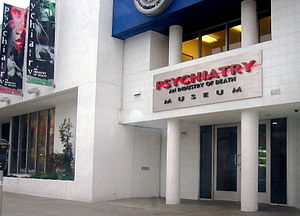
Medborgernes Menneskerettighedskommission / MMKs museum og filmen "Psykiatri: Dødens industri"
Museet "Psychiatry: An Industry of Death Museum" i Hollywood.
Medborgernes Menneskerettighedskommission er en international non-profit organisation, der blev stiftet af scientologi kirken og psykiateren Thomas Szasz i 1969 for at undersøge og afdække de påståede krænkelser af menneskerettighederne begået af psykiatere. MMK har i dag 250 lokale afdelinger i 36 lande.